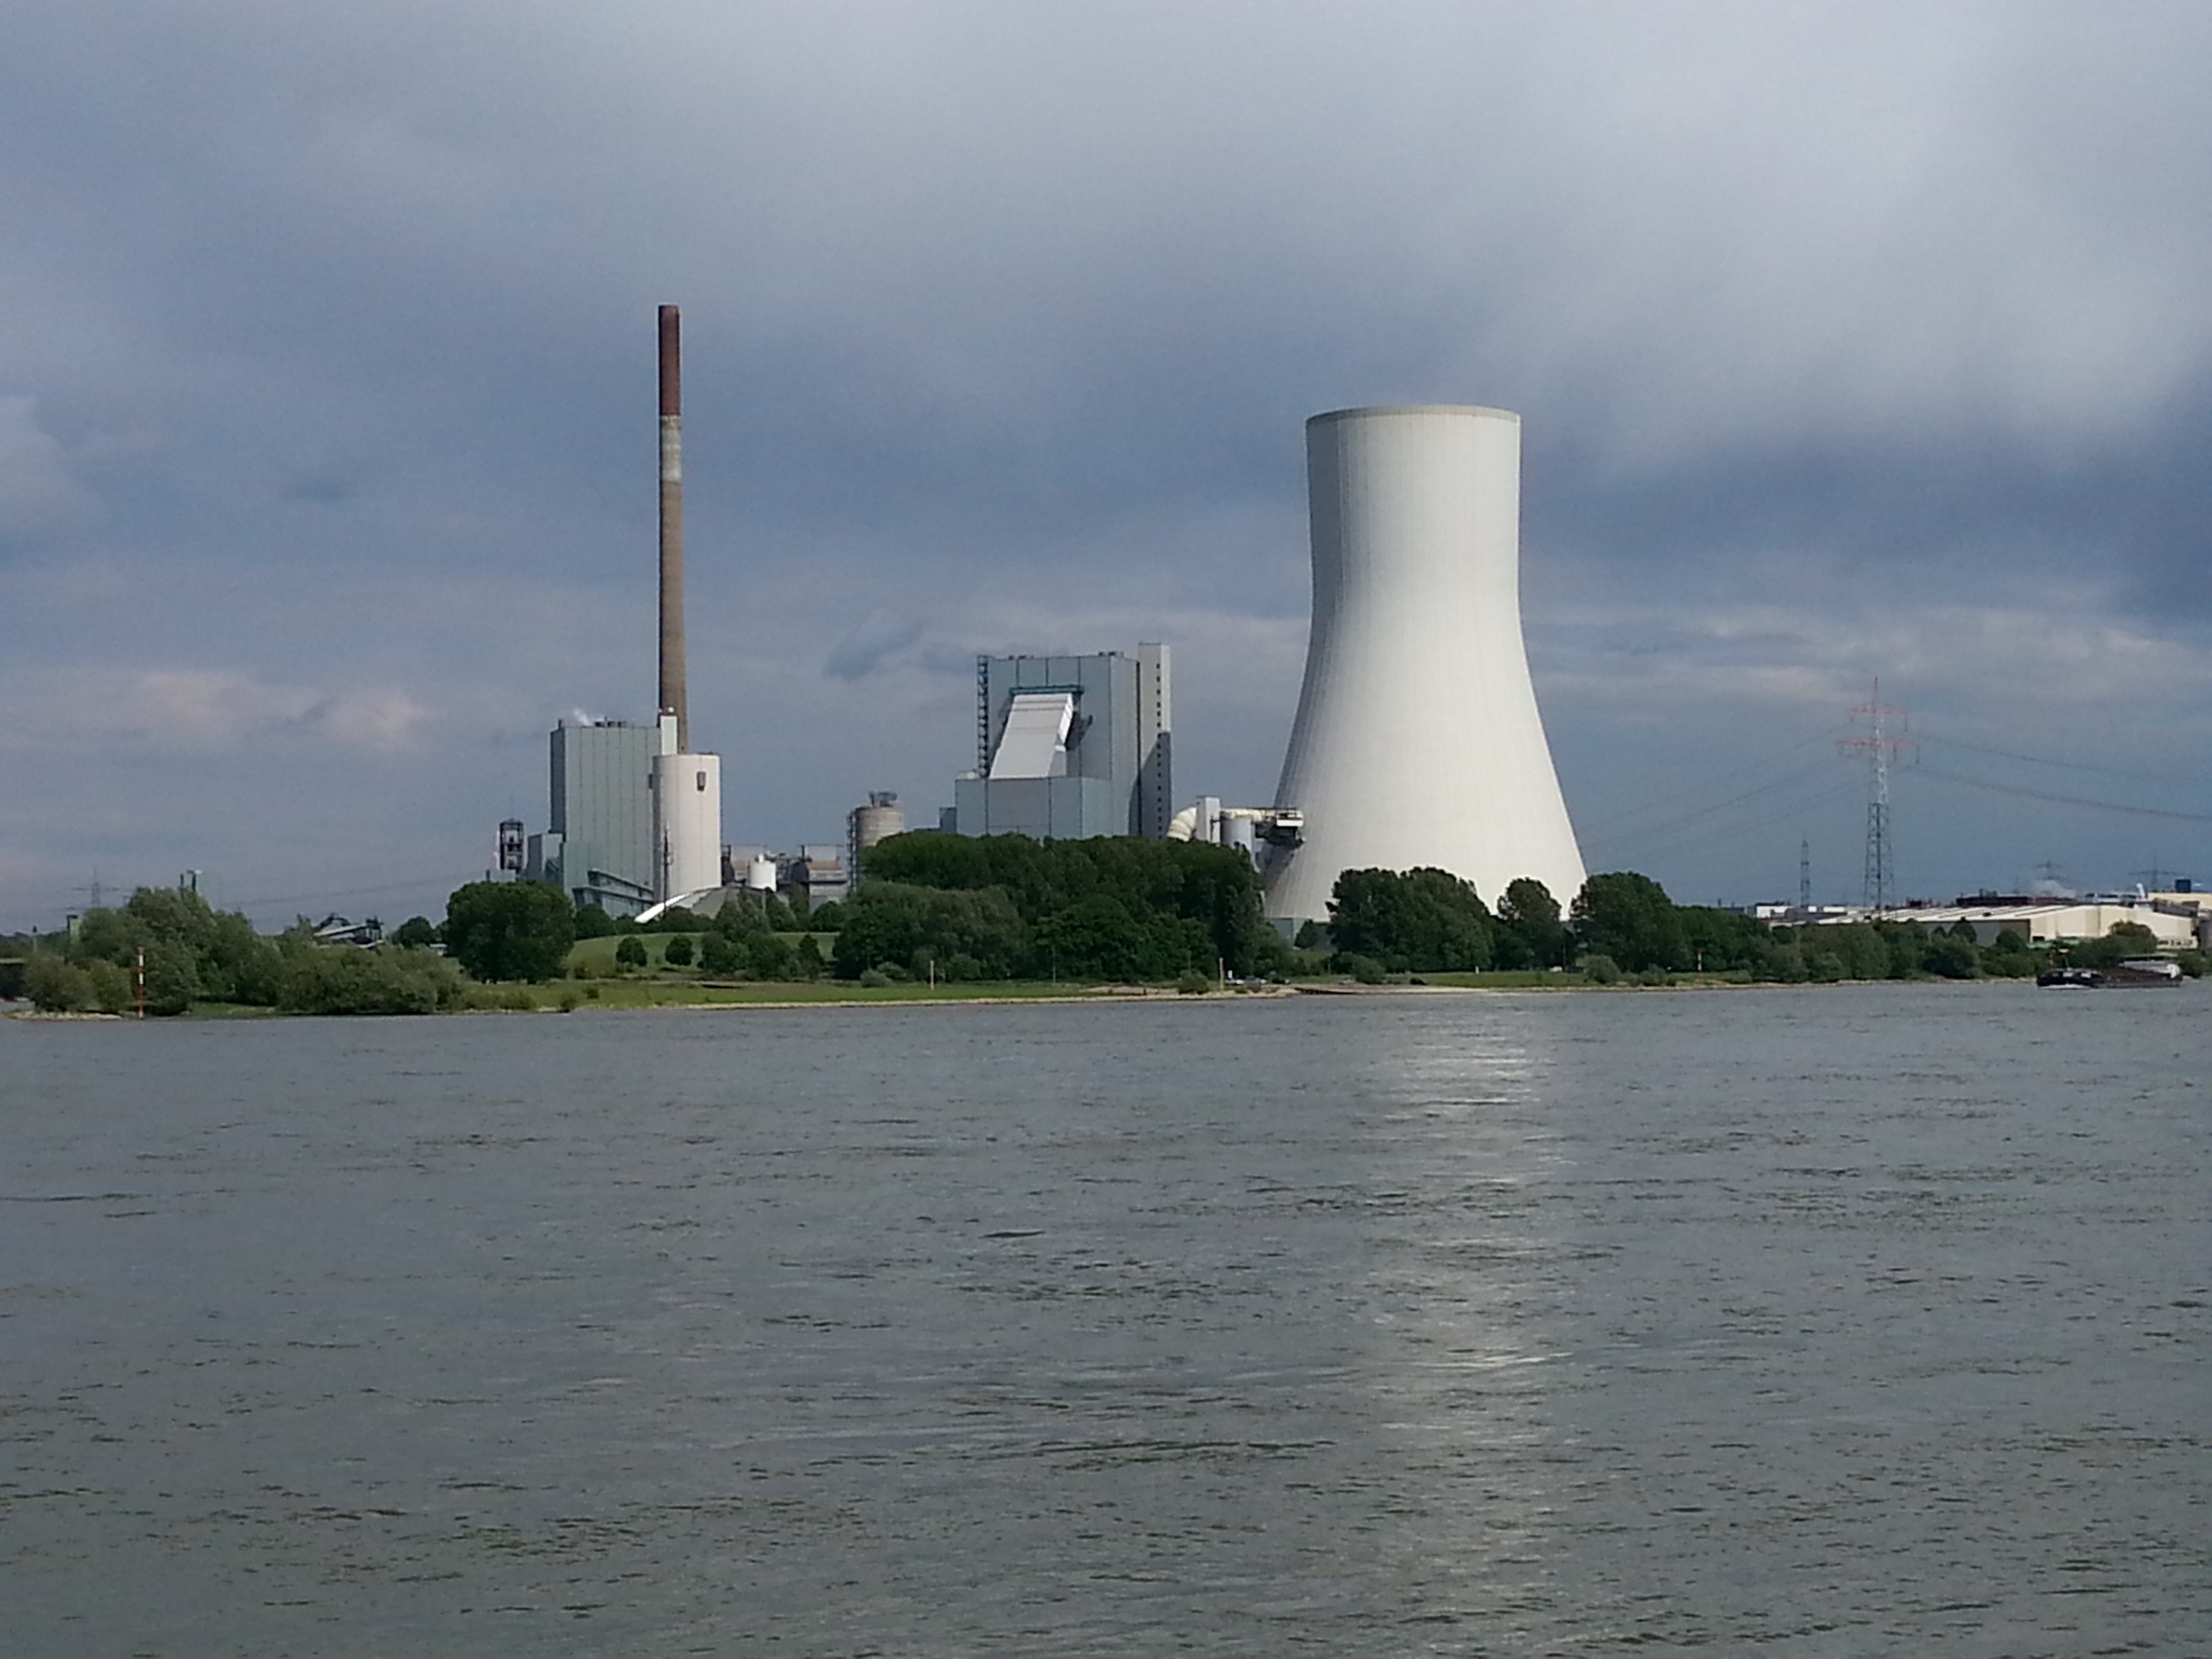
water, technology, wind, river, environment, vehicle, tower, haze, energy, power plant, current, pollution, duisburg, rhine, brown coal, nuclear power plant, power station, walsum, lignite fired power plant, atmosphere of earth, outdoor structure, electronics accessory